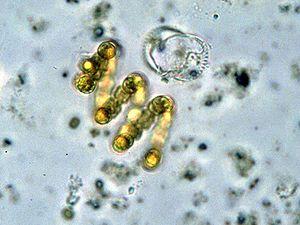
Anabaena est un genre de cyanobactéries filamenteuses de la famille des Nostocaceae, que l'on trouve dans le plancton.